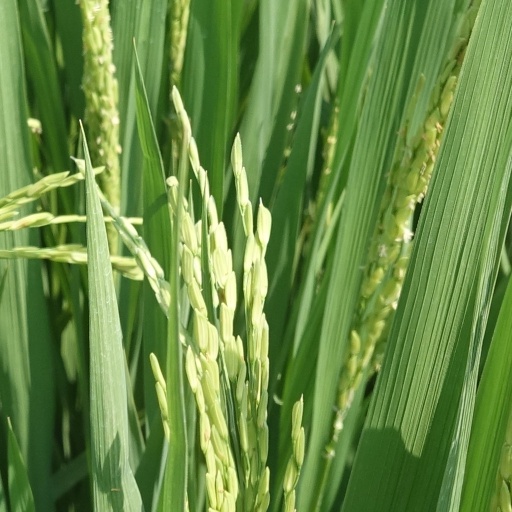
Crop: rice